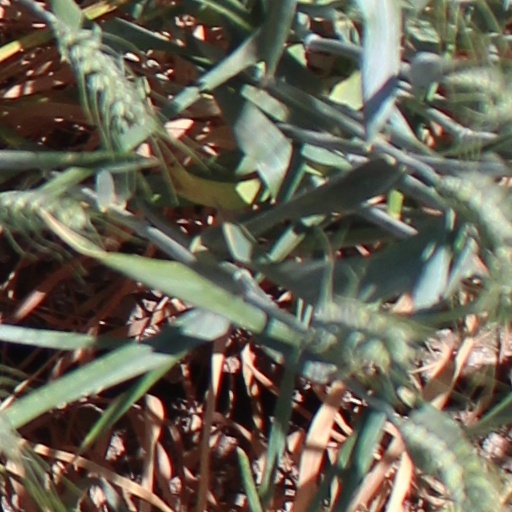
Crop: wheat